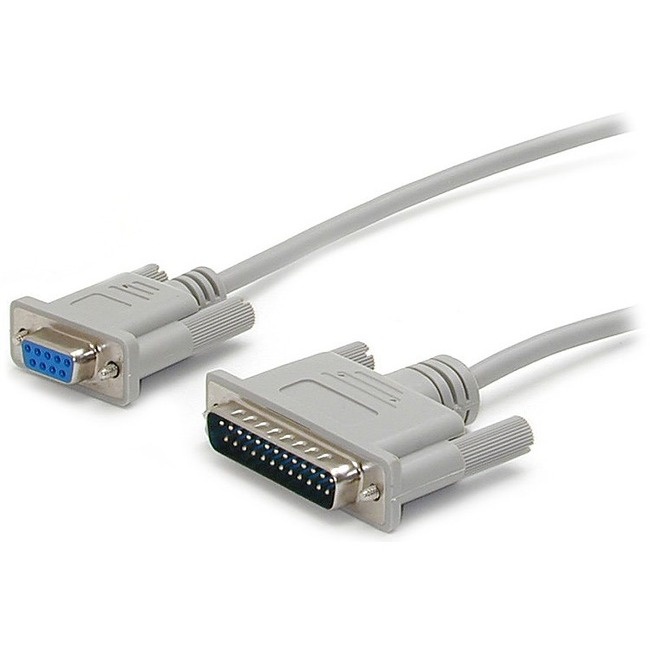
StarTech.com 10 ft Cross Wired DB9 to DB25 Serial Null Modem Cable - Null modem cable - DB-9 (F) - DB-25 (M) - 10 ft
The SCNM925FM 10ft Cross Wired Serial/Null Modem Cable features one DB9 female and one DB25 male connector, allowing you to connect a 9-pin serial device to a 25-pin serial port, or transfer files from PC-to-PC via a serial connection. Designed to provide a reliable, long-lasting connection, this serial/null modem cable is backed by StarTech.com's lifetime warranty. High quality shielding prevents EMI interference Molded connectors with strain relief
Brand: StarTech.com
Category: Electronics > Networking > Modem Accessories